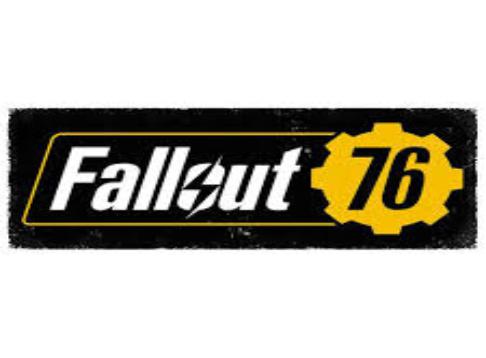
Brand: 76
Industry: Clothes